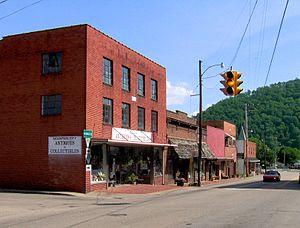
La ville américaine de Mountain City est le siège du comté de Johnson, dans l’État du Tennessee. Lors du recensement de 2010, sa population s’élevait à 2 531 habitants.